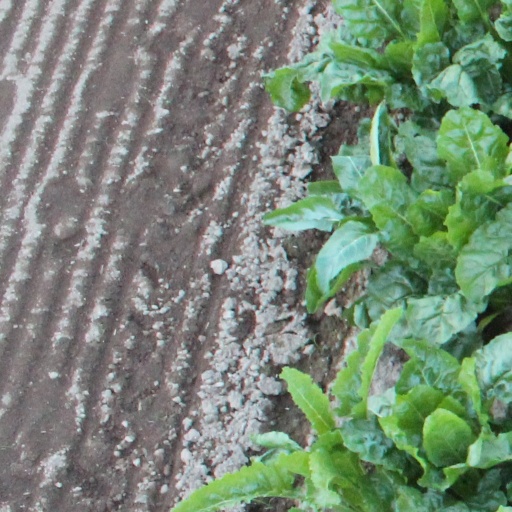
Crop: sugar beet